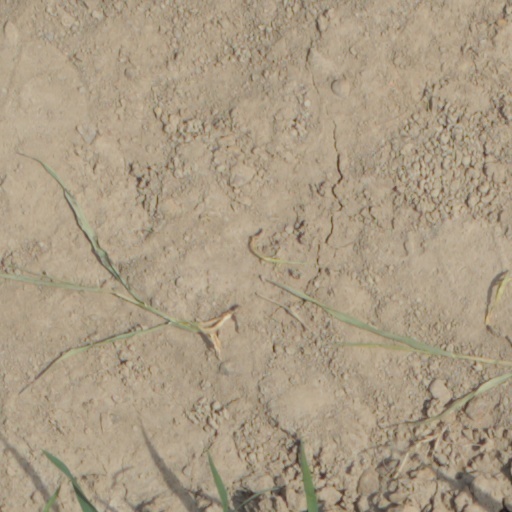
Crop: wheat